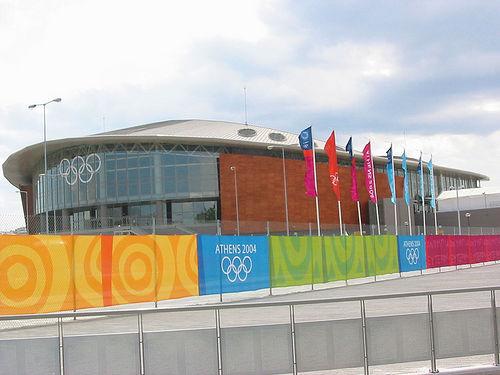
Weather: cloudy or overcast